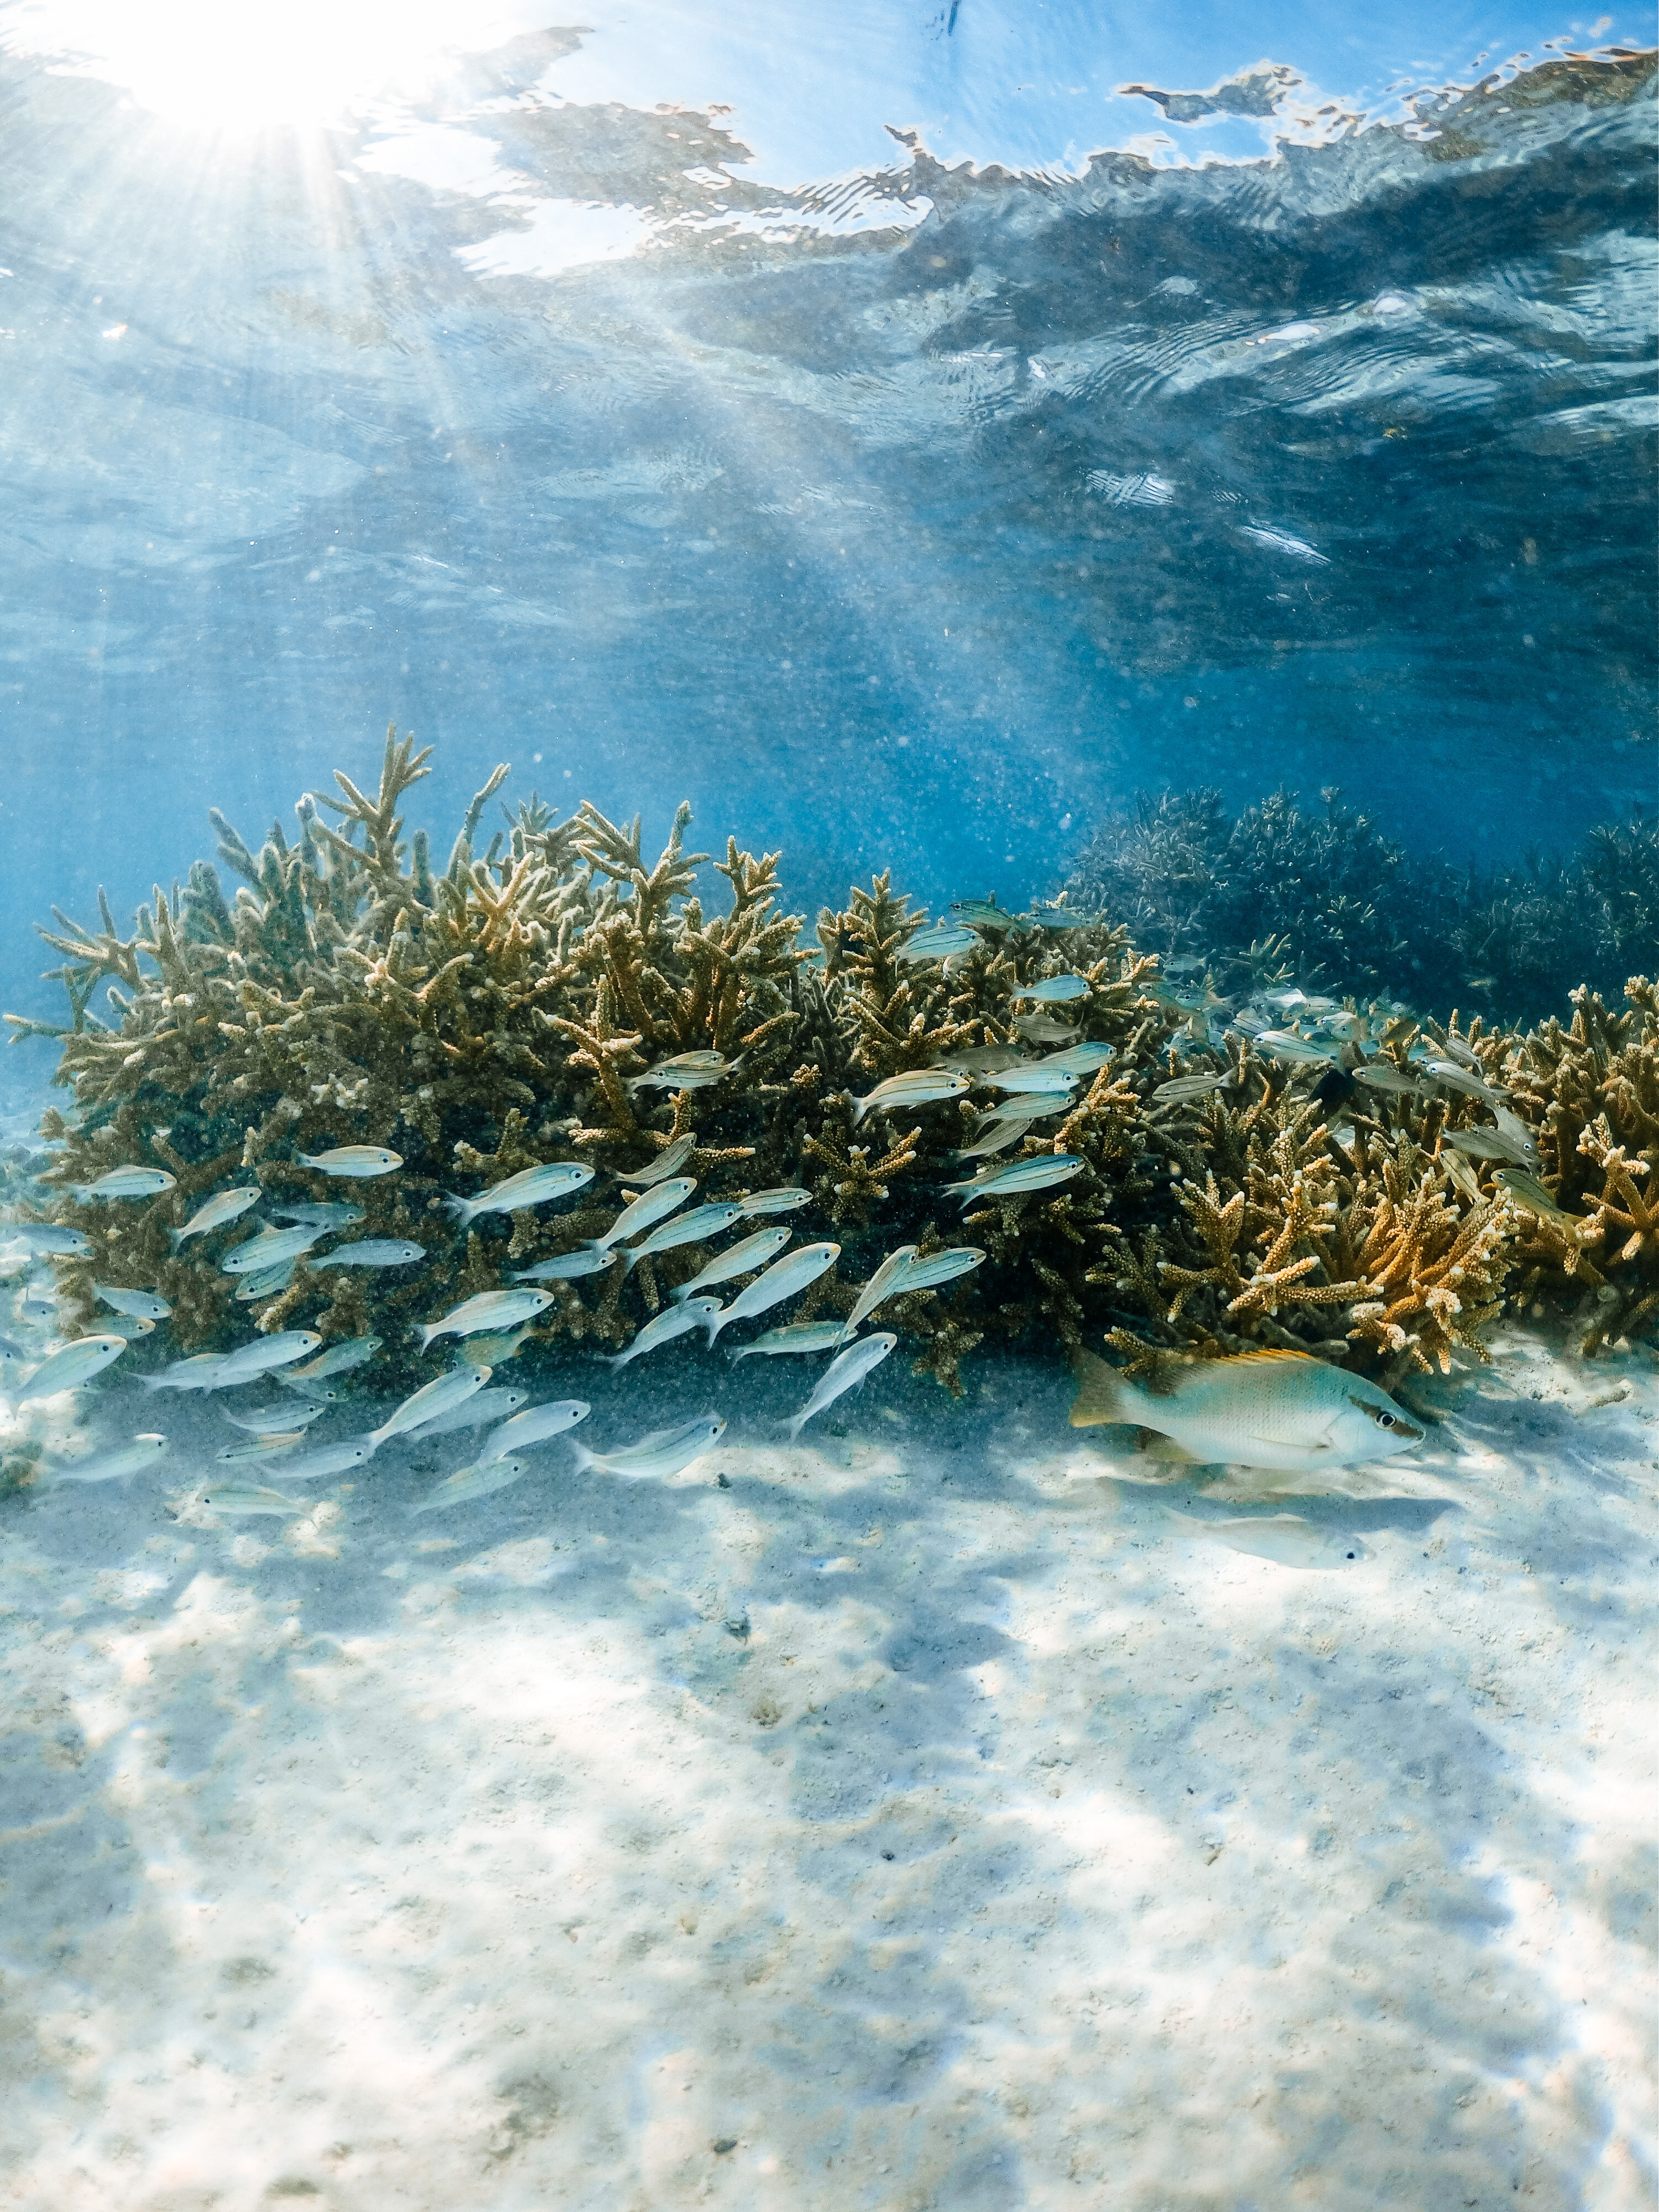
natural, water, water resources, cloud, vegetation, body of water, sunlight, snow, natural landscape, plant, cumulus, underwater, freezing, landscape, fish, lake, electric blue, tree, wind wave, mountain range, marine biology, horizon, sky, glacial landform, winter, ice cap, meteorological phenomenon, recreation, coral reef, reflection, ocean, reef, wave, shadow, tropics, glacier, frost, sea, wind, shoal, seaweed